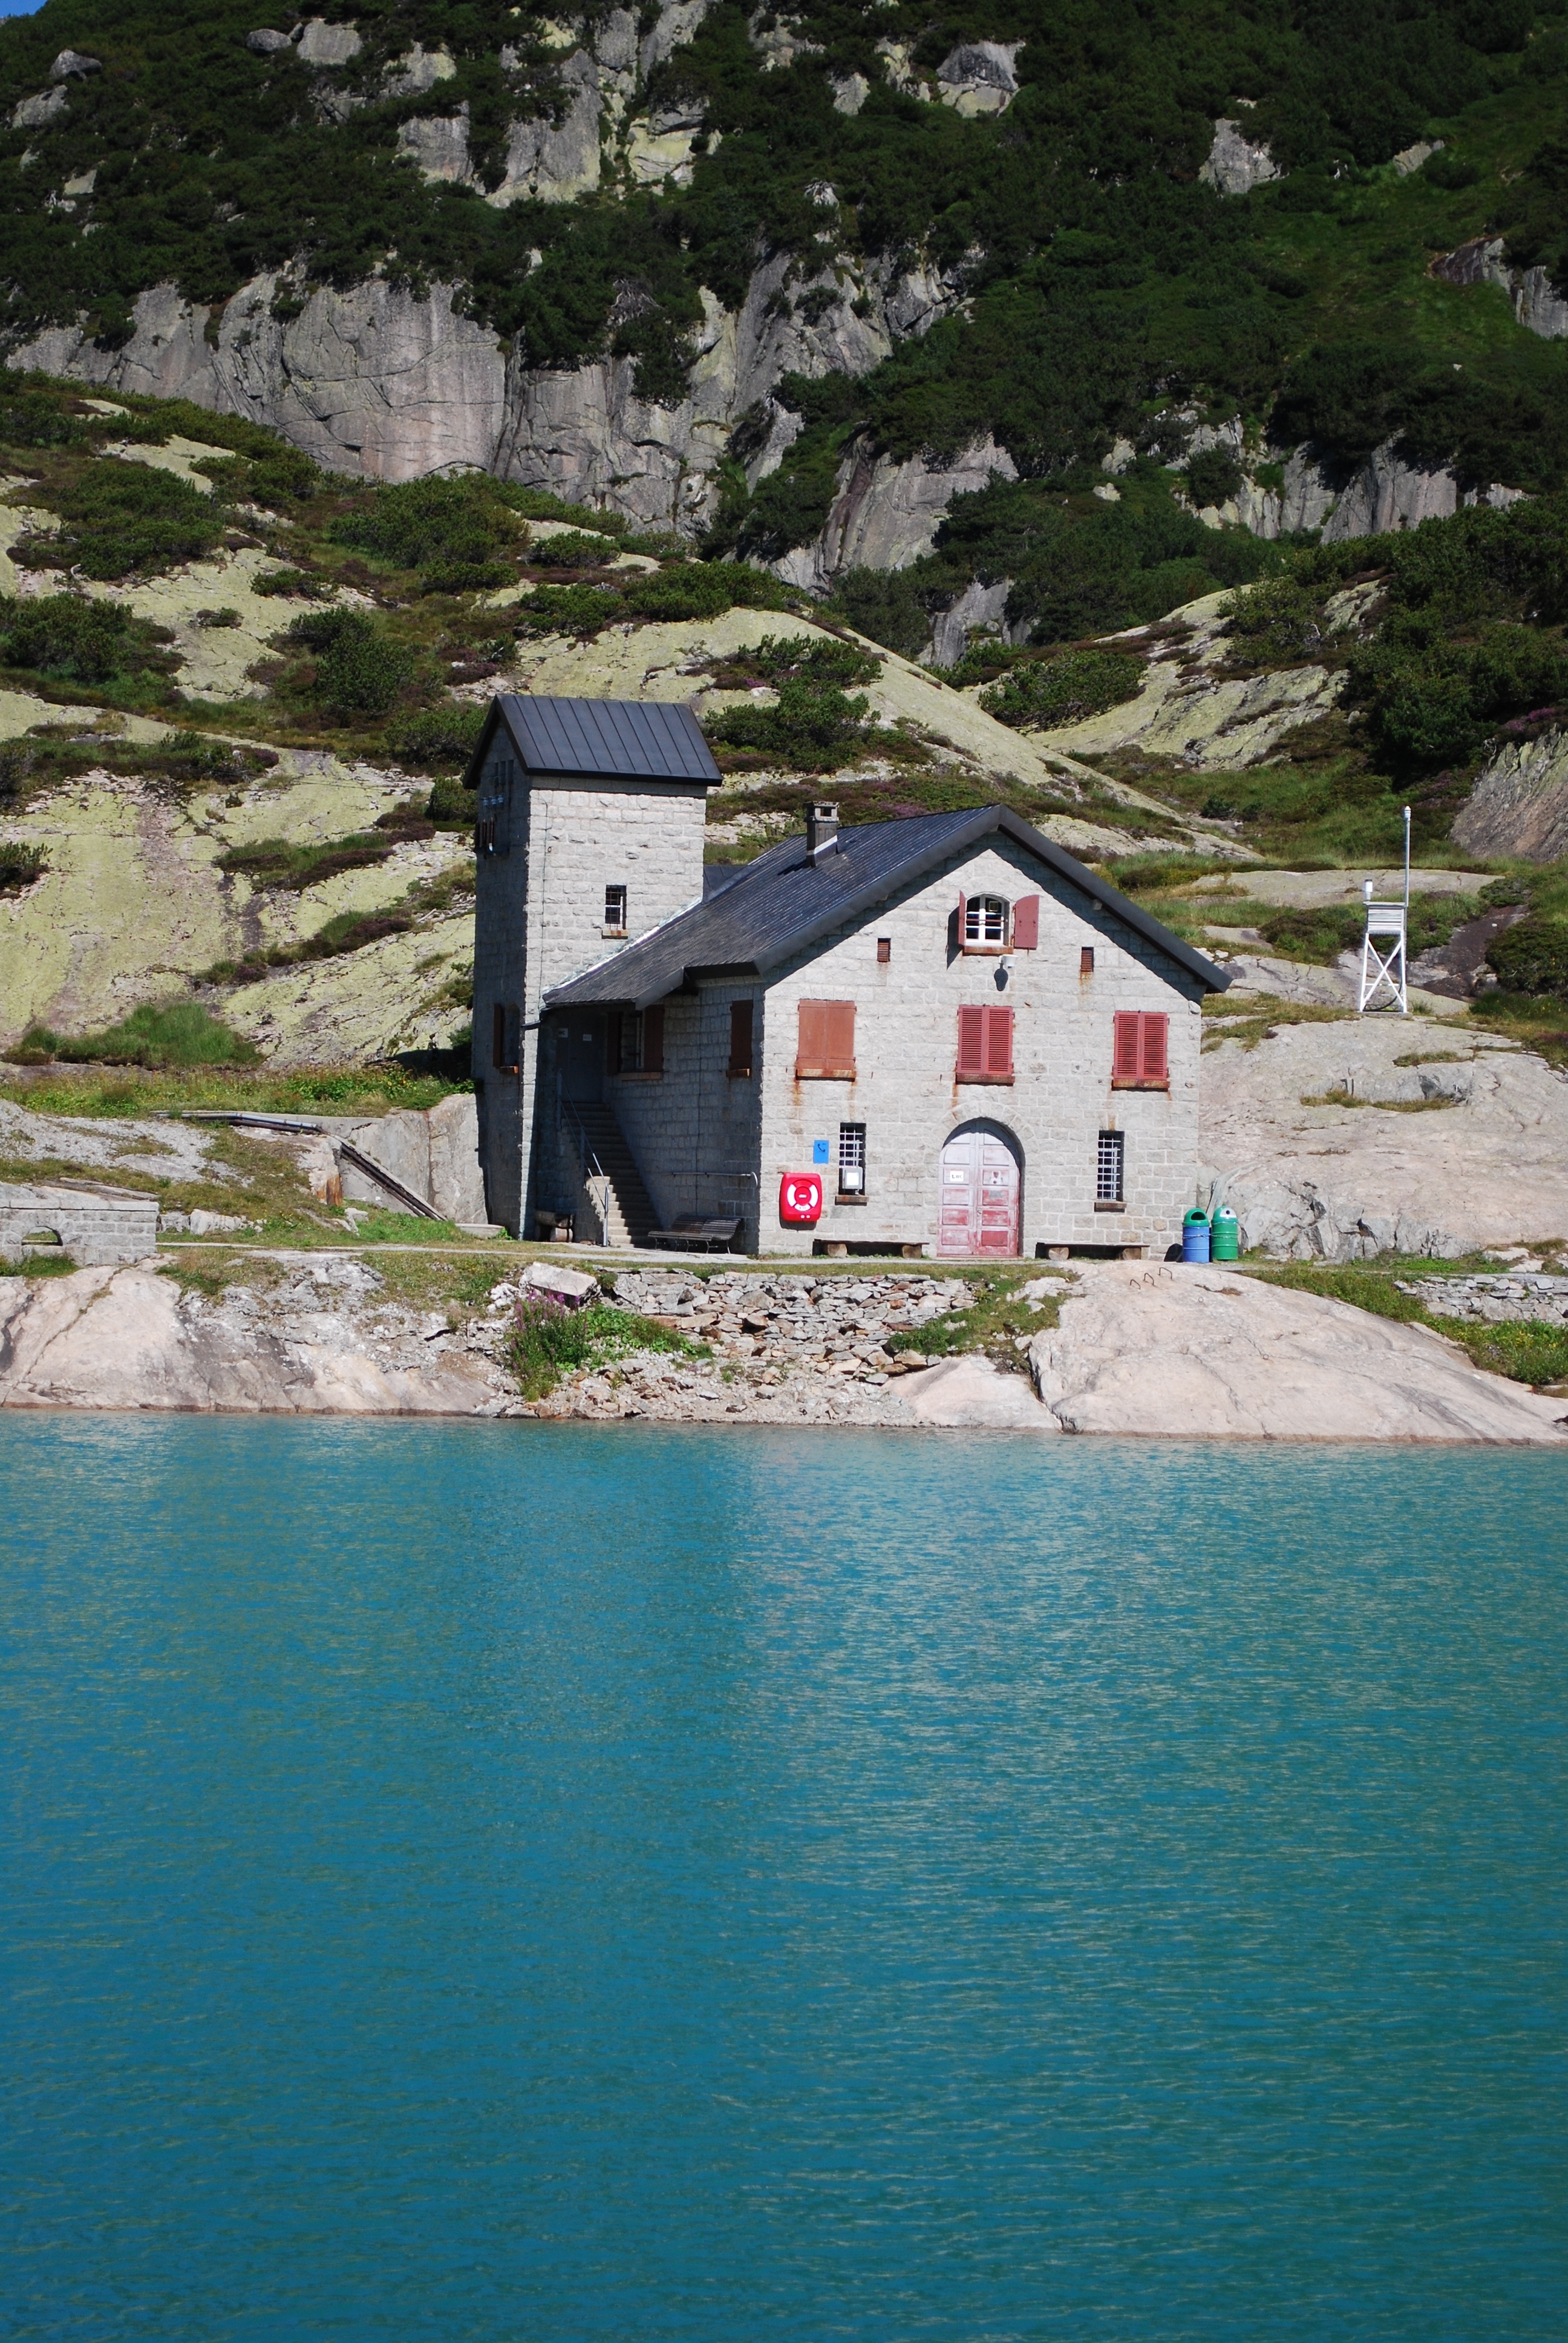
landscape, sea, nature, lake, cottage, fjord, reservoir, waterway, mountains, mountain hut, gelmersee